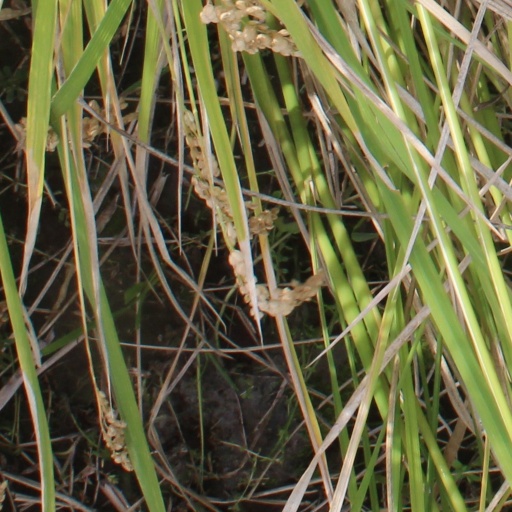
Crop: rice